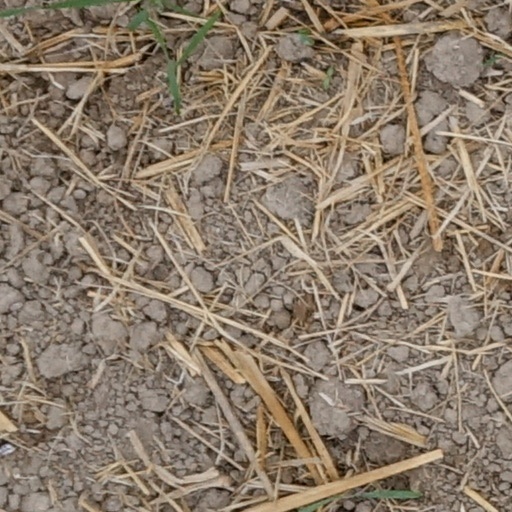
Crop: wheat